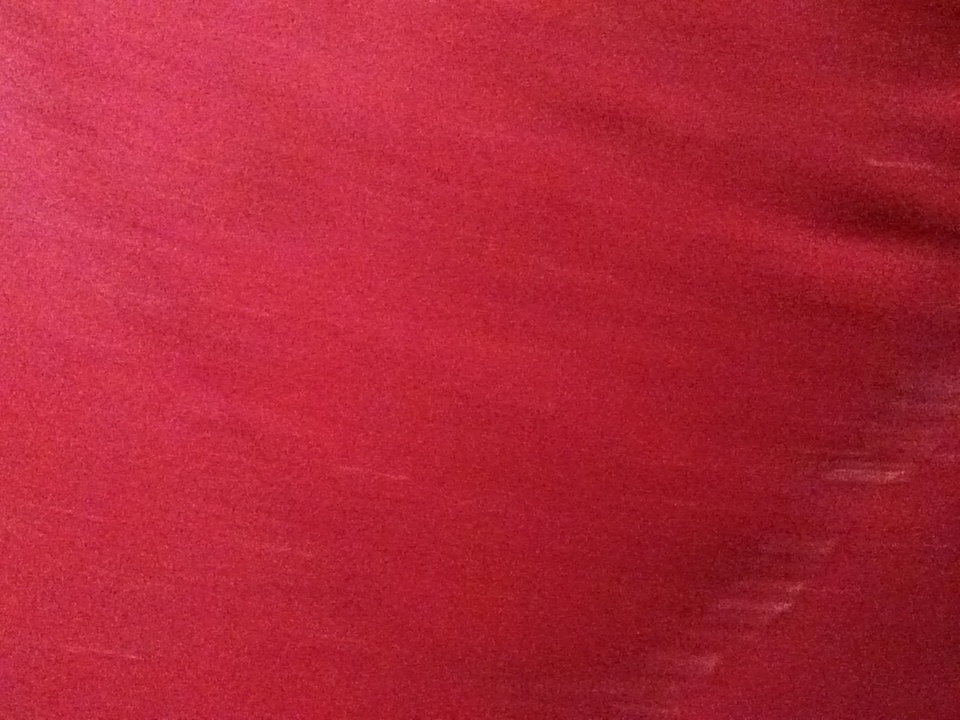Question: What color is that please?
Answer: red